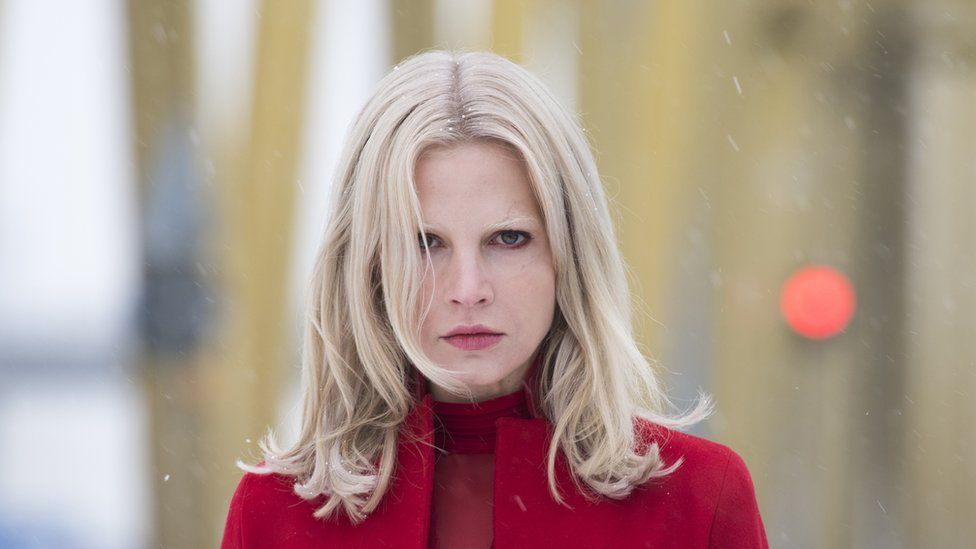
Gender: women